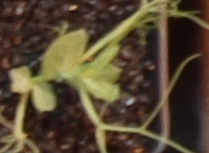
Label: Field Pea